Delta Force: Black Hawk Down – Team Sabre

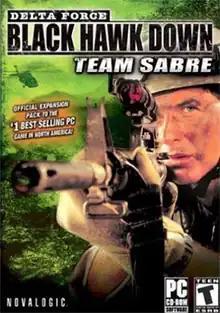

Delta Force: Black Hawk Down – Team Sabre is the expansion pack to "". "Team Sabre" adds more weapons, that can be used in servers that only have "Delta Force: Black Hawk Down". The "Team Sabre" expansion gives the player a new character to choose, the British elite commando unit SAS. "Team Sabre" adds a few more terrains which are mostly jungle and desert terrains. The expansion pack also gives the player two more campaigns which are in fictional based areas, fighting the renegade general Haatim Jaareah Kalb in the deserts of Iran and the elusive drug lord Antonio Paulo in the jungles of Colombia. The main difference from the original is the difficulty, with fewer saves and longer levels.